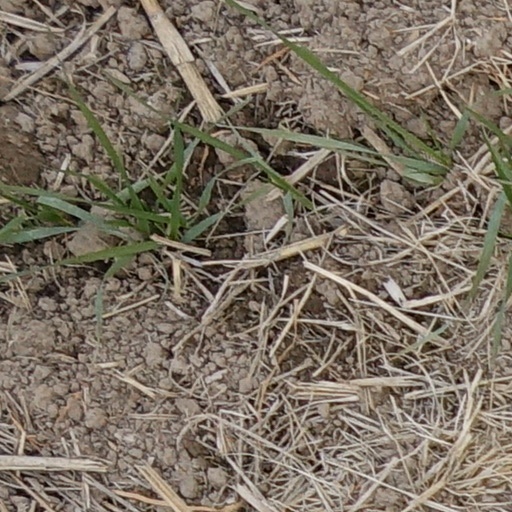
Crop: wheat